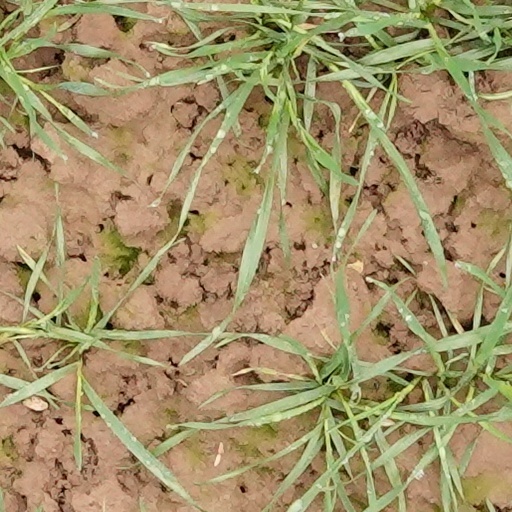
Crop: wheat